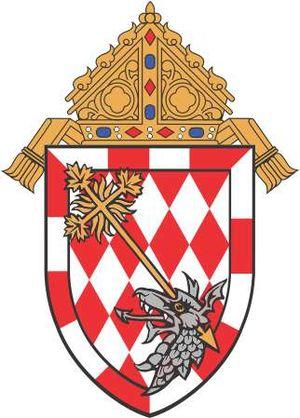
Le diocèse catholique de Toronto, dans la province de l'Ontario au Canada, a été créé à partir du diocèse de Kingston le 17 décembre 1841. Le 18 mars 1870, il est devenu un archidiocèse.